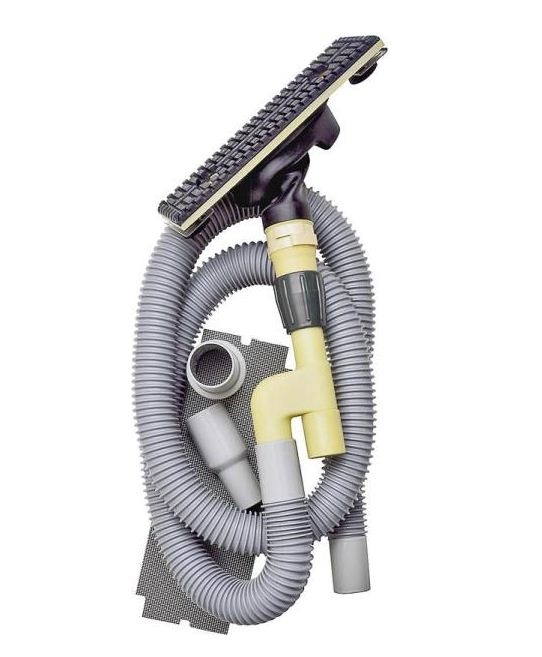
Hyde 09170 Dust-Free Vacuum Pole Sander Kit
This handy drywall pole sander attaches to any wet and dry vacuum for sanding without creating dust throughout your worksite. Protects furniture, floors, electronics and your lungs from invasive drywall dust. Easyclamp system allows sanding screen replacement quickly and easily. Kit Includes: Pole sander; 6' flexible hose, coupling adapters (in 2 sizes) & sheet of 3-1/4" x 9" medium grit, reversible drywall sand screen. Highlights: Professional dust-free drywall hand sanding kit Fits all shop type vacuum cleaners Hose coupling adapters fit most vacuum cleaners Universal joint smoothly follows work surface angles Accepts standard precut drywall sand screen abrasive sheets Eliminates most dust problems and reduces clean-up from indoor drywall sanding Vacuum control valve Cancer and reproductive harm - www.P65warnings.ca.gov/product
Brand: HYDE
Category: Hardware > Tools > Sanders > Belt Sanders